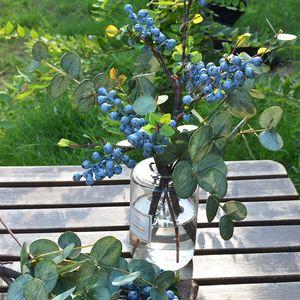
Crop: blueberry
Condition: healthy